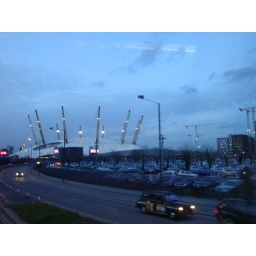
Arriving at O2 by bus after parking car in Greenwich